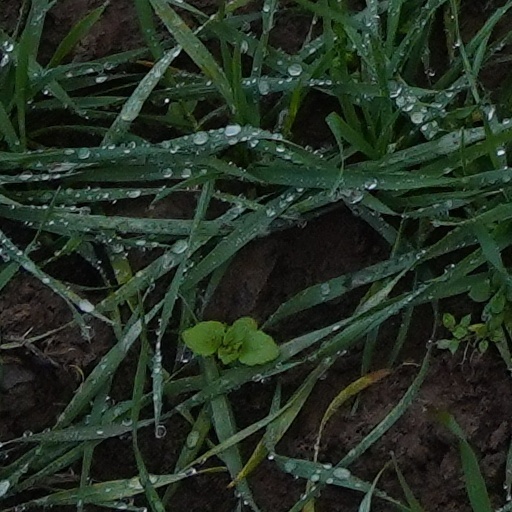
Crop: wheat